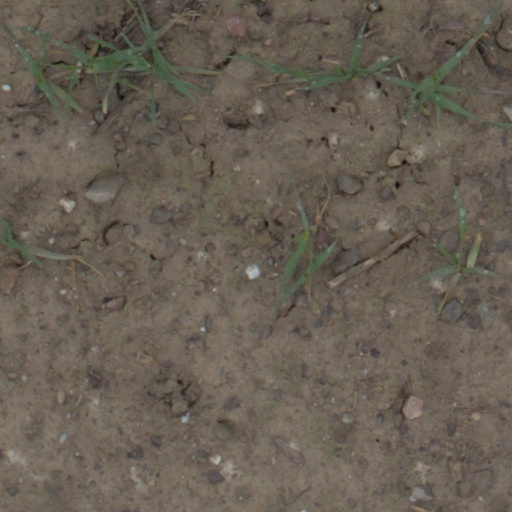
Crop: wheat